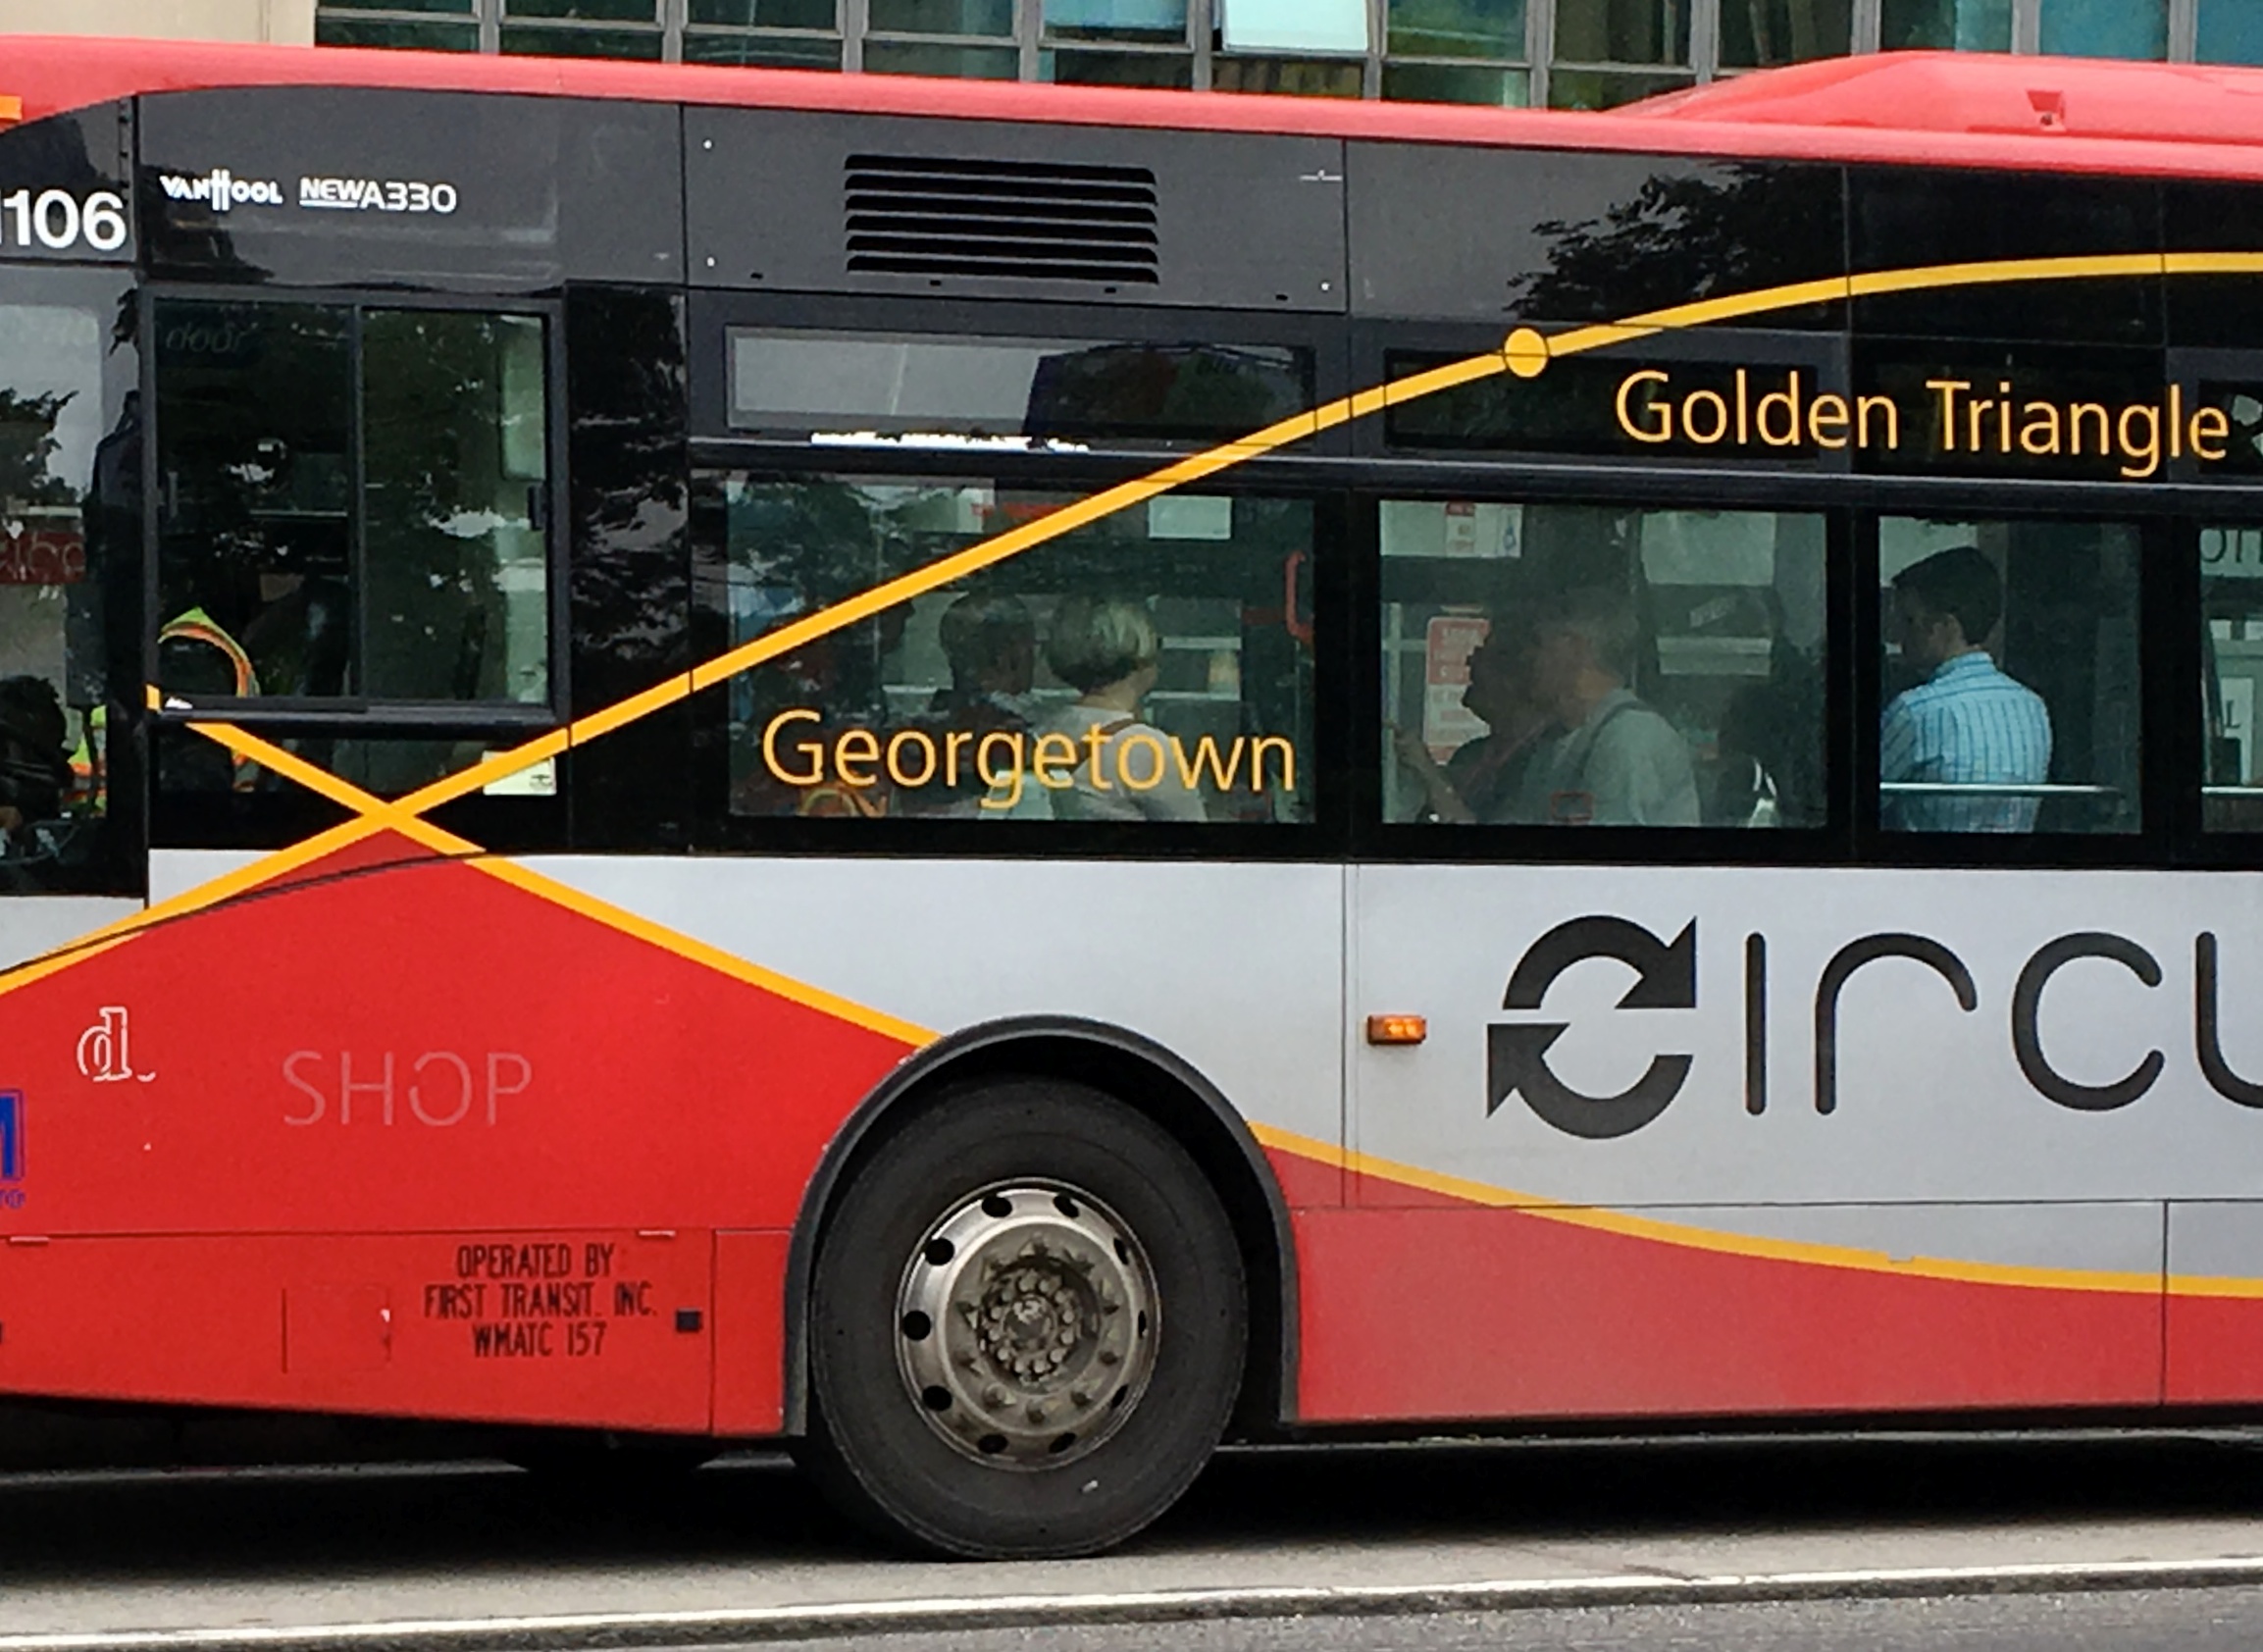
transport, vehicle, public transport, bus, ds106, 106, land vehicle, tour bus service, dennis dart